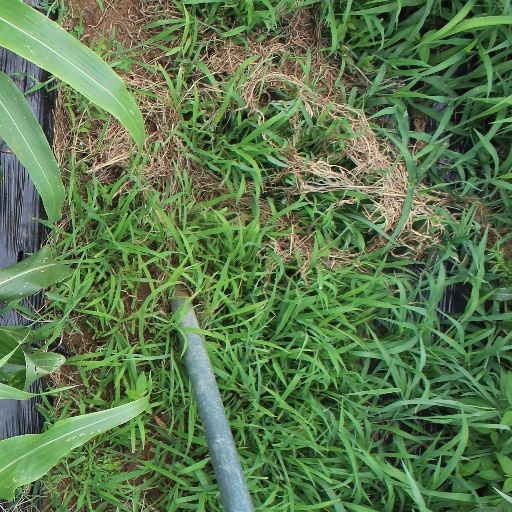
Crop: sorghum